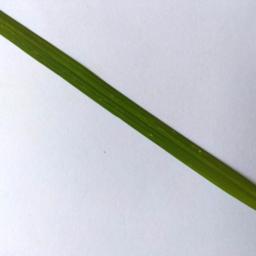
Label: Rice___Healthy